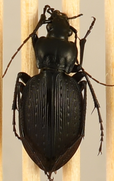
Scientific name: Carabus goryi
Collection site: Great Smoky Mountains National Park NEON (GRSM), plot GRSM_012